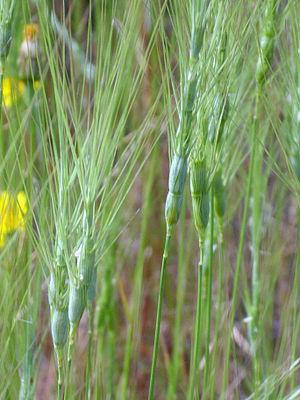
Aegilops triuncialis, ou égilope à 3 arêtes, est une espèce végétale de la famille des graminées.